Mike Krzyzewski

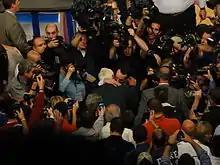
Krzyzewski embraces Bob Knight after his 903rd win

On January 25, 2015, Krzyzewski won his 1,000th game, when Duke defeated St. John's in Madison Square Garden. He is the first men's coach to win 1,000 NCAA Division I basketball games.